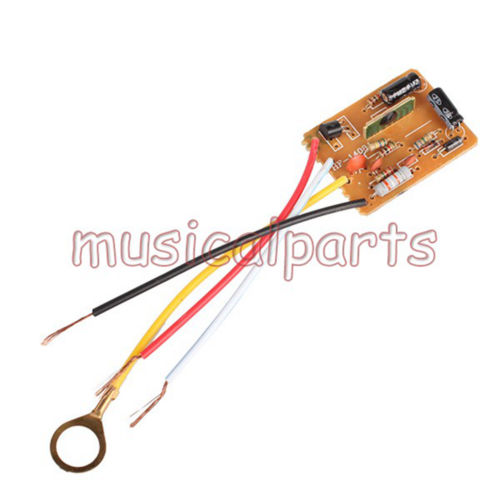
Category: lamp